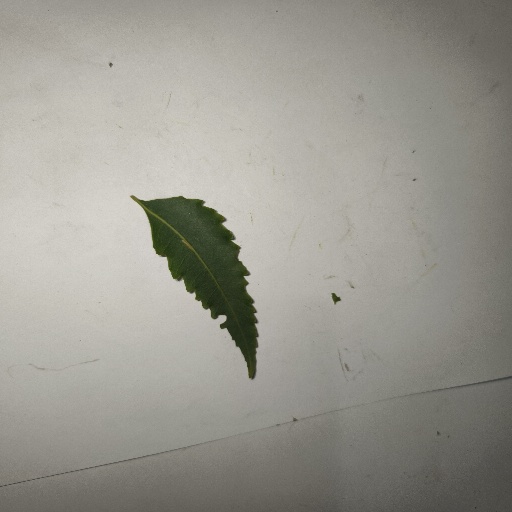
Species: Neem
Leaf condition: Shot Hole Leaf